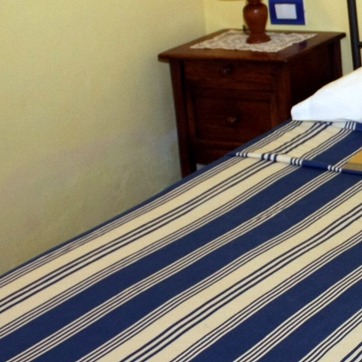
Material: painted